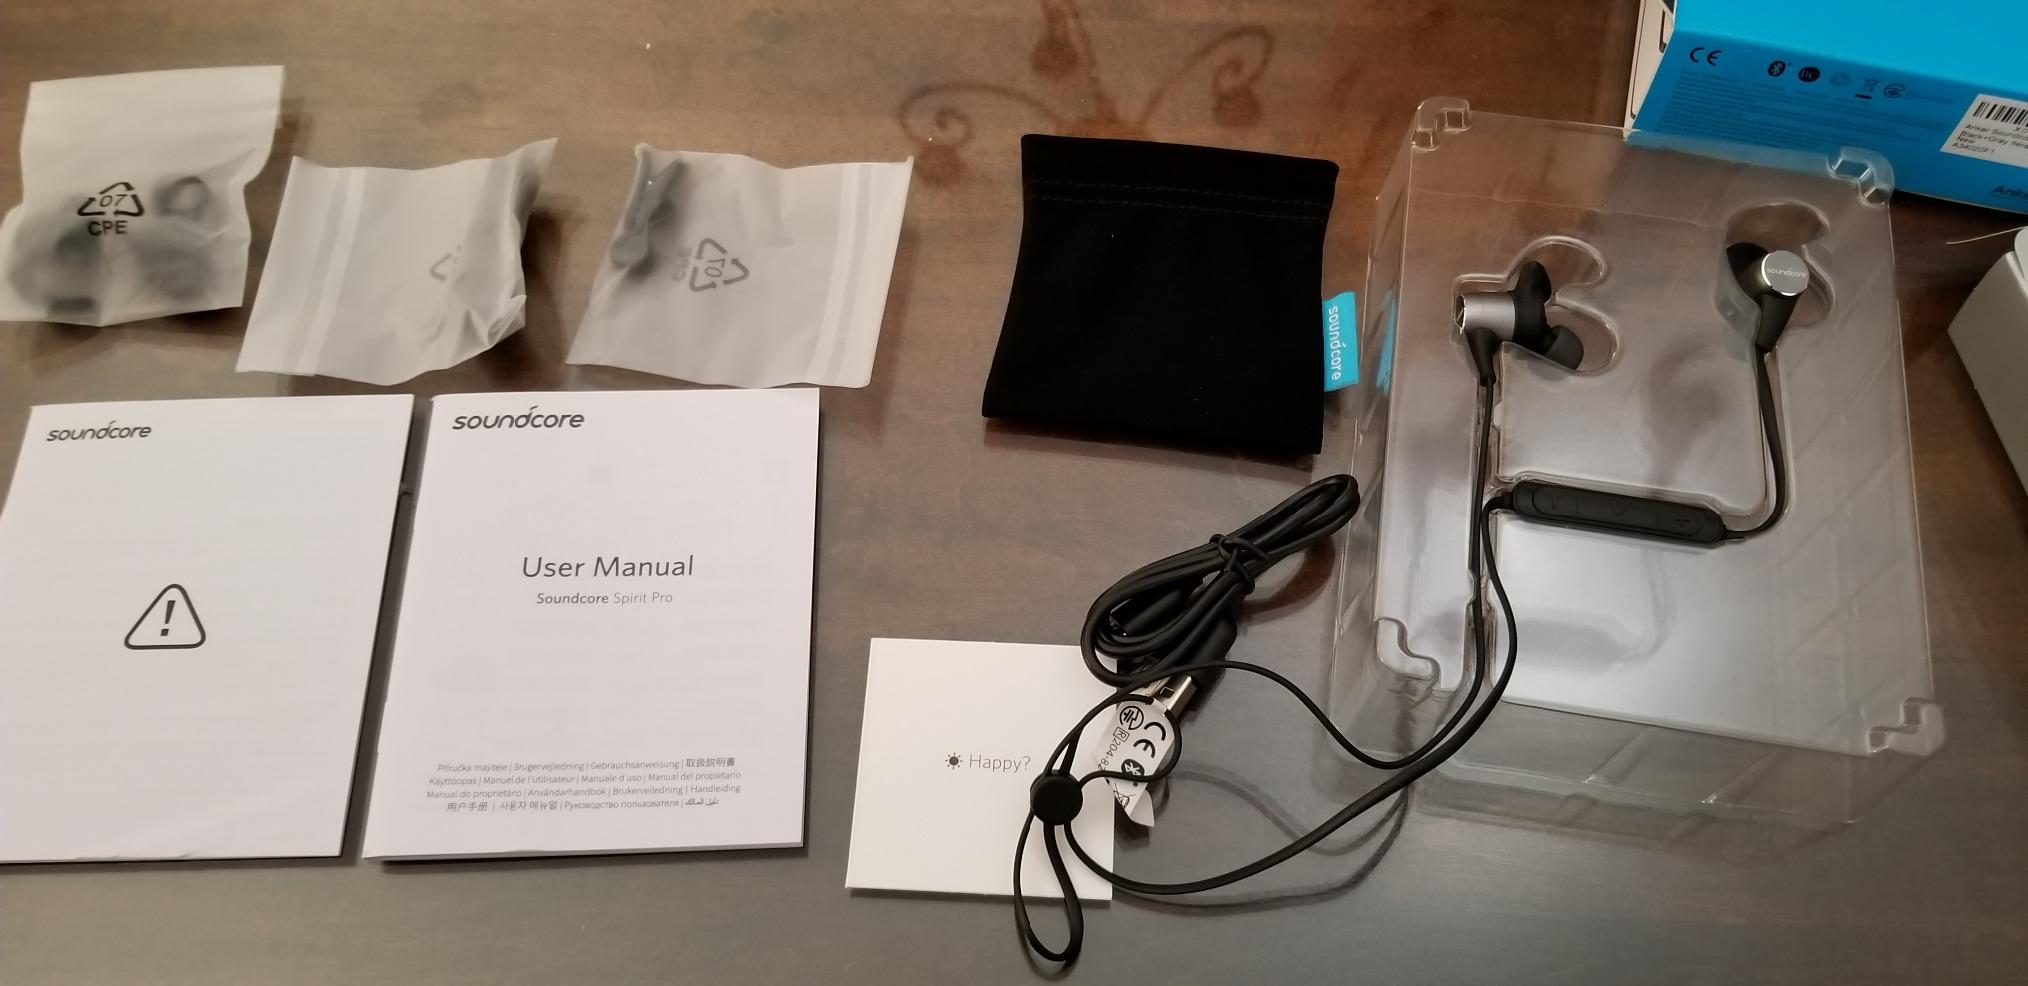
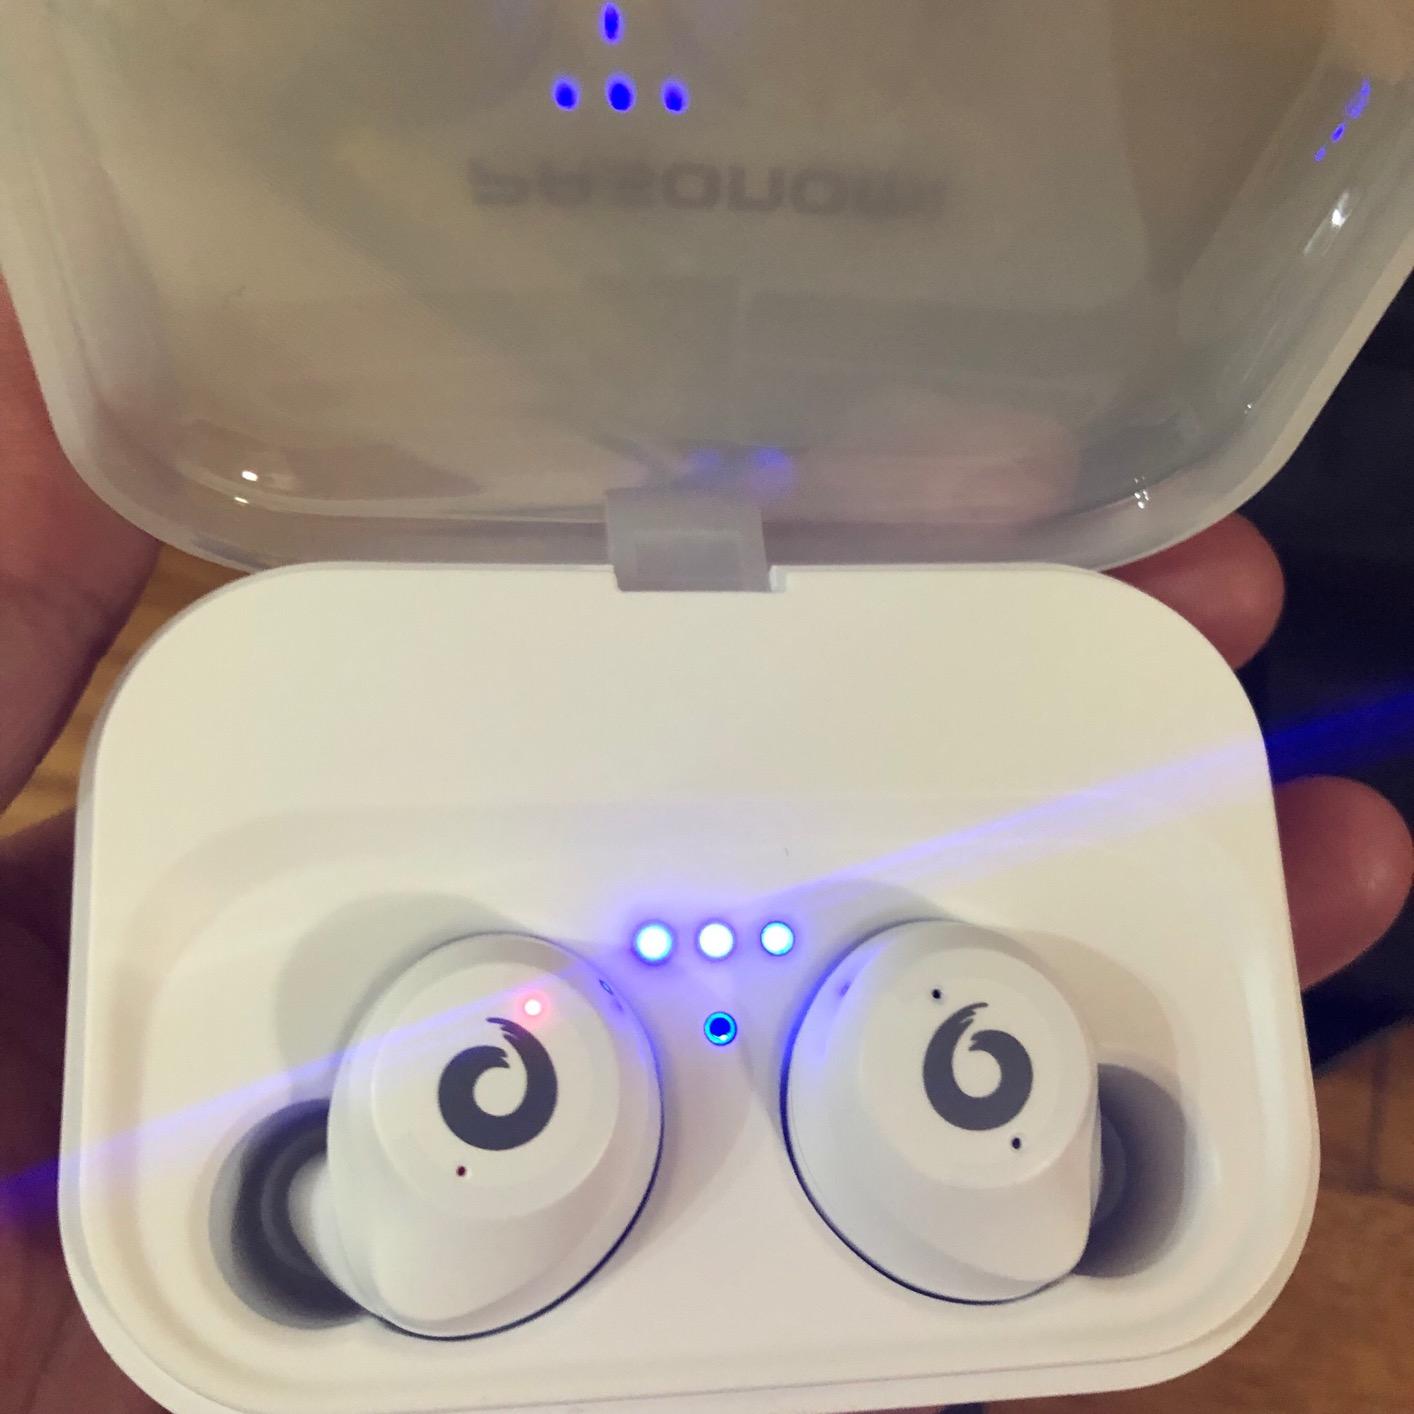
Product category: earbuds
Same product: no